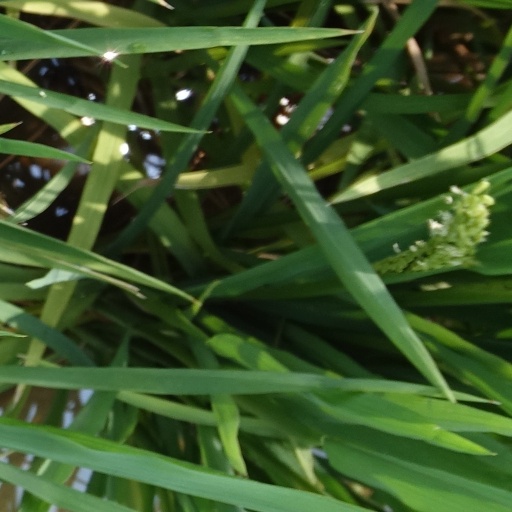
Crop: rice